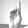
ASL letter: D